Kirti Stambha

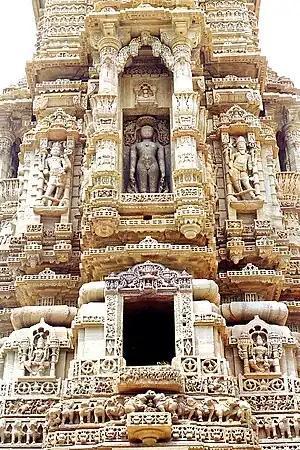

The Kirti Stambh was built in the Solanki style. It rises in seven distinct storeys to a total height of approximately 22.5 m above its 9 m by 9 m square plinth. The tower stands near the "Saat-Bees" Jain temple. Its ground level, known as the "Hansh Peeth", along with "Sinha-mukh Thar", "Gaja Thar" and "Nava Thar", originally housing life‑size images of Rishabhanatha. It is dedicated to Rishabha, the first Tirthankara of Jainism.